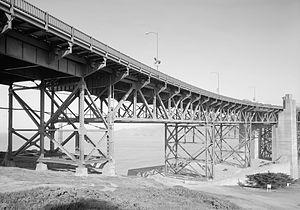
Le pont du Golden Gate est un pont suspendu américain situé dans l'État de Californie, traversant le Golden Gate, détroit par lequel la baie de San Francisco débouche dans l’océan Pacifique. Il permet ainsi de relier la ville de San Francisco, située à la pointe nord de la péninsule de San Francisco, à la ville de Sausalito, située à la pointe sud de la péninsule du comté de Marin. Financée par la Work Projects Administration, sa construction, qui se heurte à de nombreuses difficultés, débute en 1933 et s’étale sur une durée de quatre ans, pour s’achever en 1937.